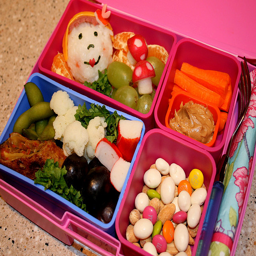
A plastic container filled with lots of food.
A children's plastic lunch tray with movable parts full of food.
A colorful tray contains containers of different foods.
A small tray of food on a table.
 A lunch box with carrots, m&ms, and fruit.